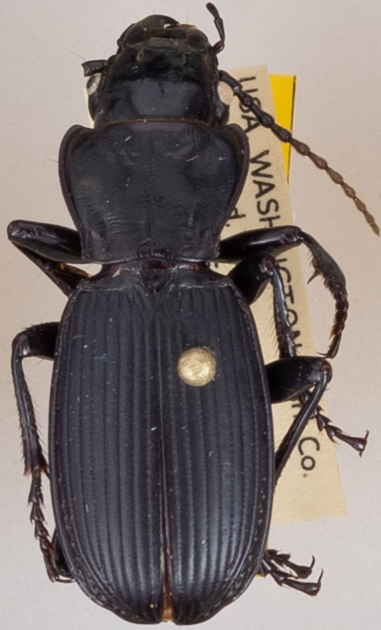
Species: Pterostichus lama
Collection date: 2018-07-10
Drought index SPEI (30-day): -1.106
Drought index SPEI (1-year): -0.62
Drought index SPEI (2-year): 0.71